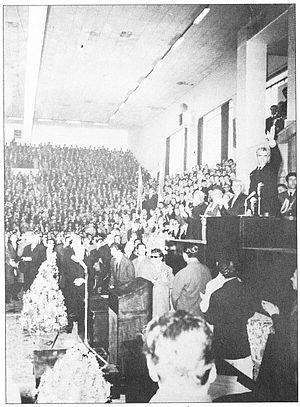
La Révolution du Roi et du Peuple ou Révolution du Roi et de la Nation, popularisée sous le nom de Révolution Blanche, est une série de réformes à grande portée lancée en 1963 par le dernier Shah d'Iran, Mohammad Reza Pahlavi et appliquée par ses Premiers Ministres successifs Ali Amini, Asadollah Alam, Hassan Ali Mansour et Amir Abbas Hoveida. Le programme tire son nom du projet en 6 points conçu par Ali Amini et présenté devant le Congrès national des agriculteurs d'Iran le 11 janvier 1963, et qui fut approuvé par référendum le 26 janvier 1963.